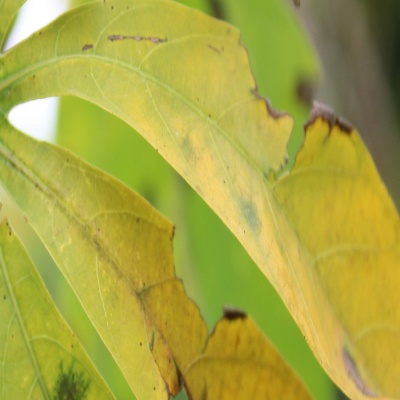
Crop: Cassava
Condition: brown spot